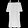
Label: Dress